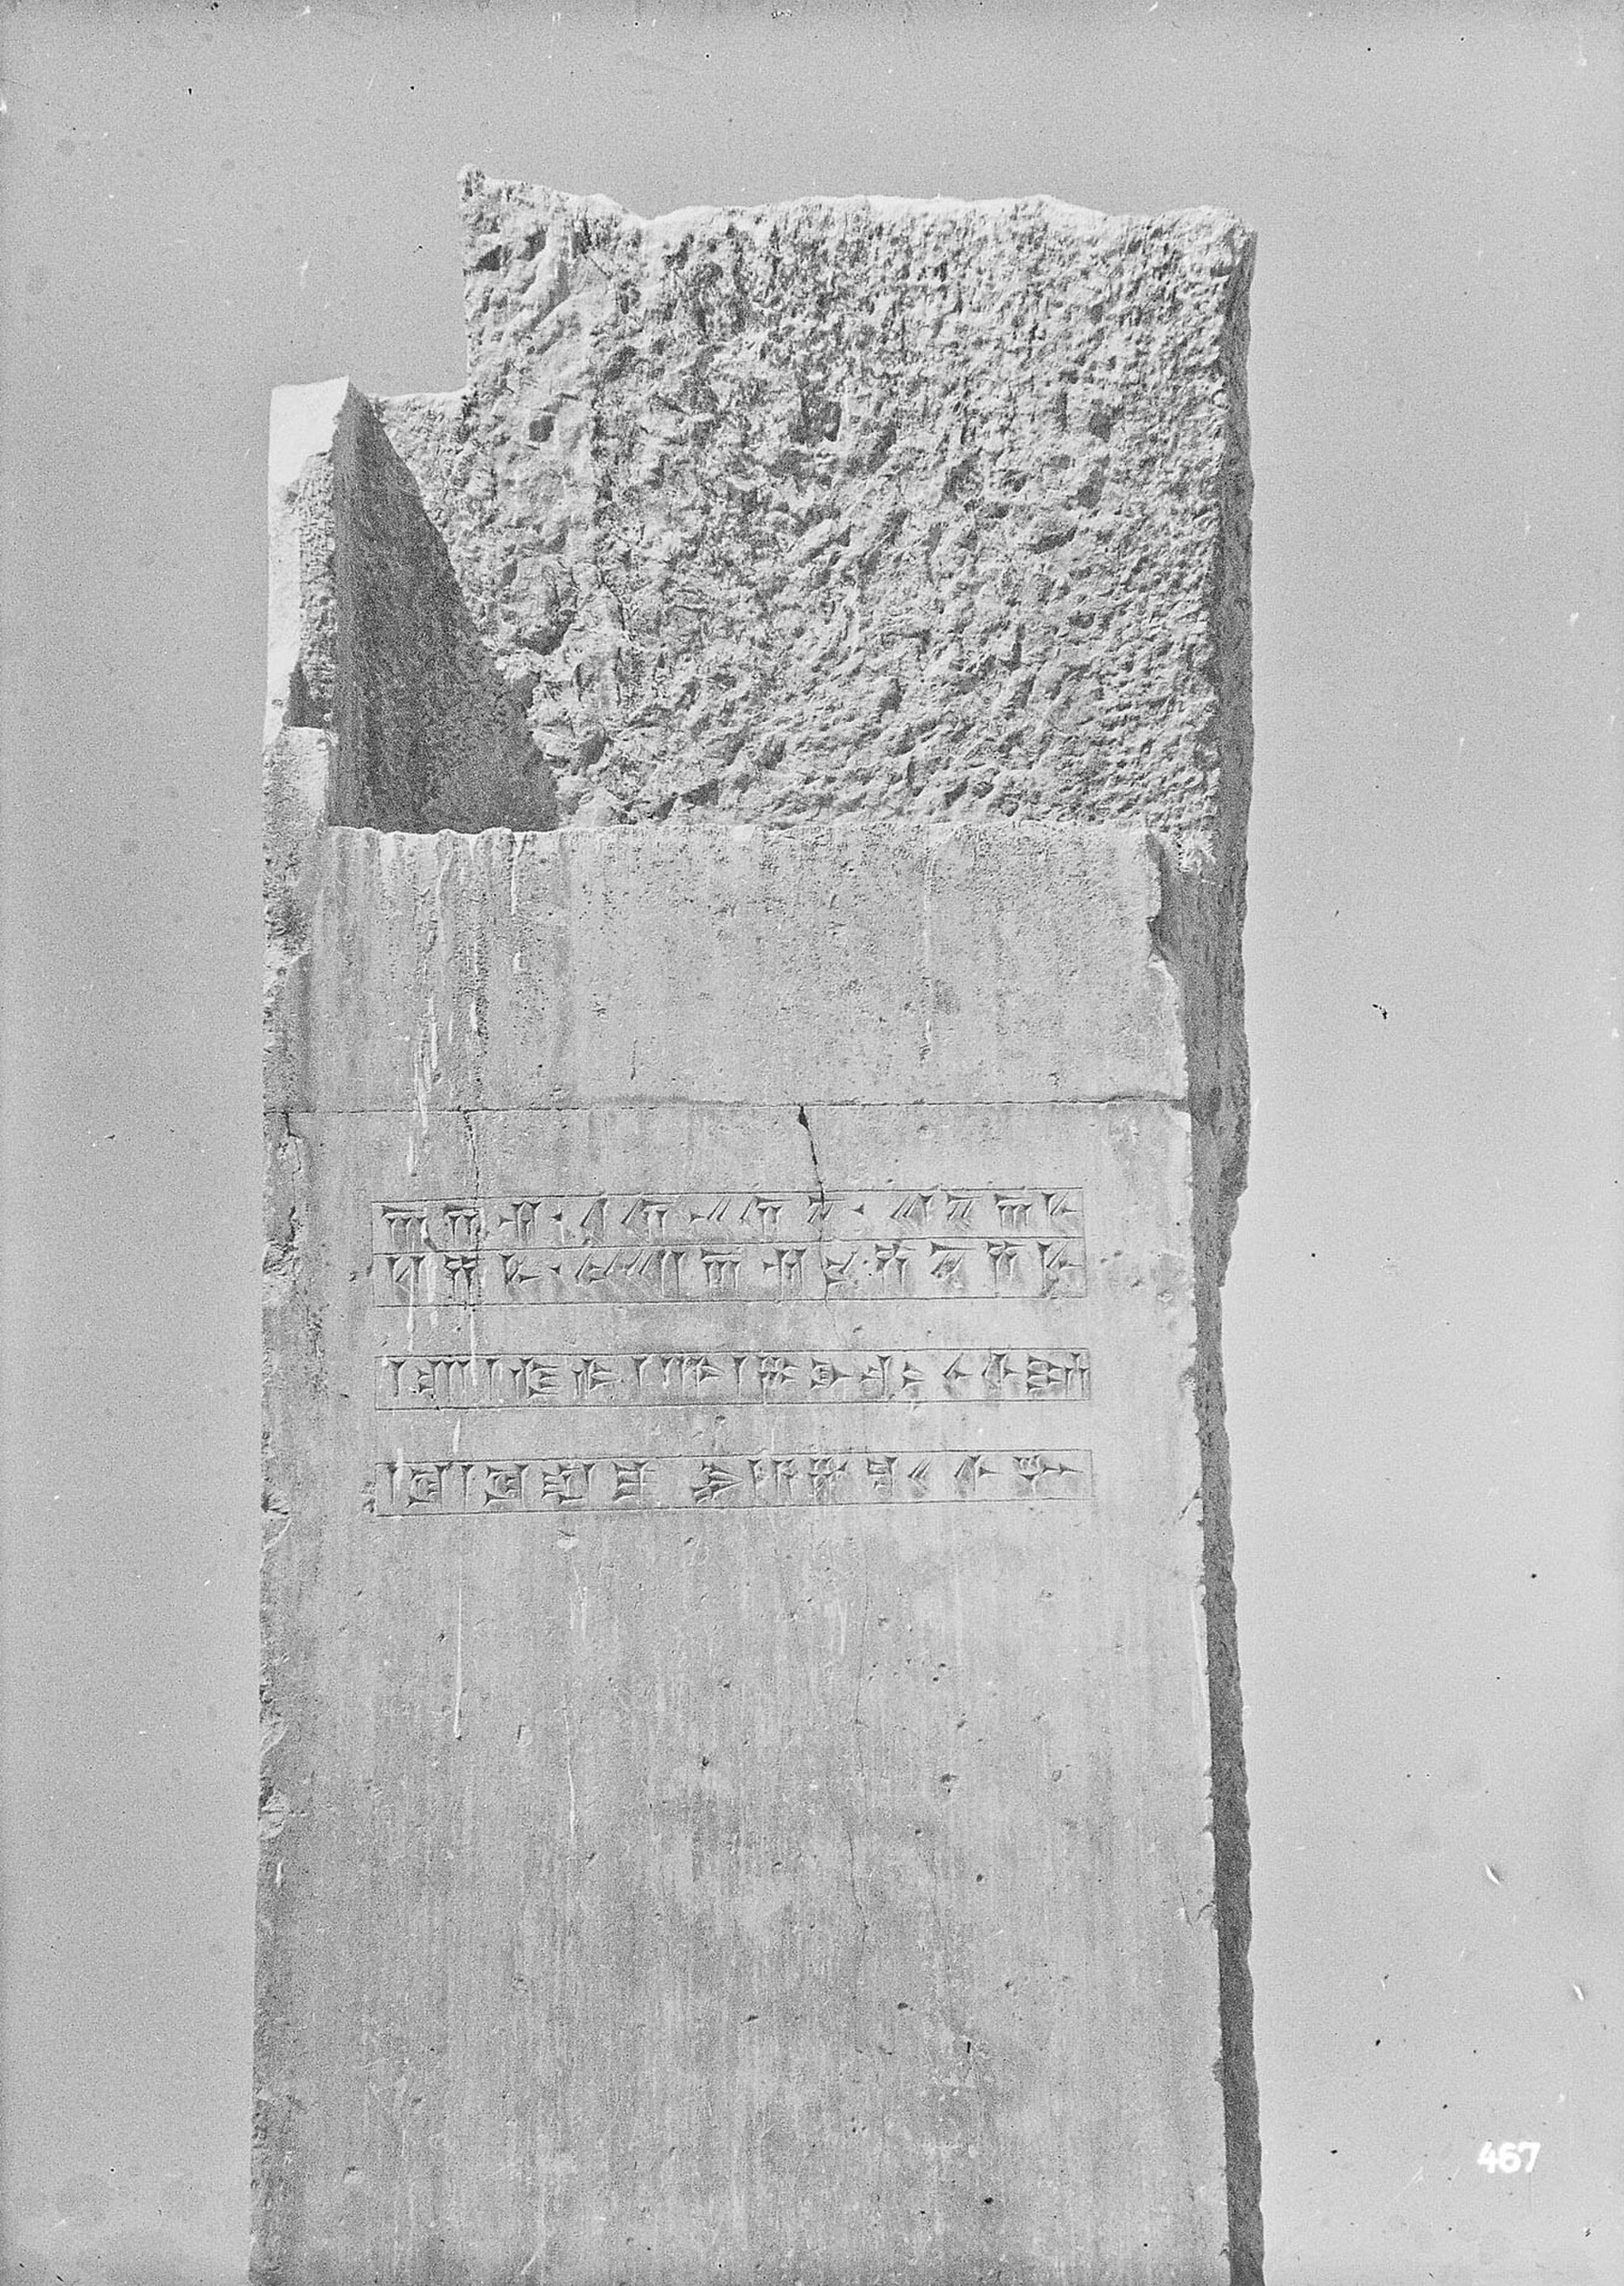
Title: Pasargadae (Iran); Palace 'S'; Trilingual Inscription, CMa, from Pier 1 (Inscribed Anta)
Description: Pasargadae (Iran); Palace 'S'; Trilingual Inscription, CMa, from Pier 1 (Inscribed Anta). Herzfeld, Ernst,; b&w ; 18 cm. x 13 cm.; The Ernst Herzfeld papers. Freer Gallery of Art and Arthur M. Sackler Gallery Archives. Smithsonian Institution, Washington, D.C. Excavation of Pasargadae (Iran): Palace 'S': Trilingual Inscription, CMa, from Pier 1 (Inscribed Anta) The Persian inscription: " 𐎠𐎭𐎶 𐏐 𐎤𐎢𐎽𐎢𐏁 𐏐 𐎧𐏁𐎠𐎹 / 𐎰𐎡𐎹 𐏐 𐏃𐎧𐎠𐎶𐎴𐎡𐏁𐎡𐎹 "
Date: between 1905 and 1928
Categories: Ernst Herzfeld, CC-PD-Mark, Palace S (Pasargadae) Cyrus inscription, PD-old-75